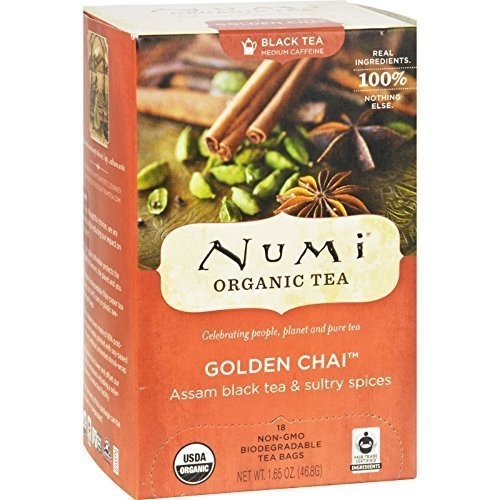
Item Name: Golden Chai Tea - 20 - Bag ( Value Bulk Multi-pack)
Value: 20.0
Unit: Count

Price: 9.995